Islamabad High Court

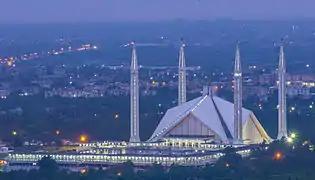
Islamabad

The Islamabad High Court (IHC) is the senior court of the Islamabad Capital Territory, Pakistan, with appellate jurisdiction over the following district courts: